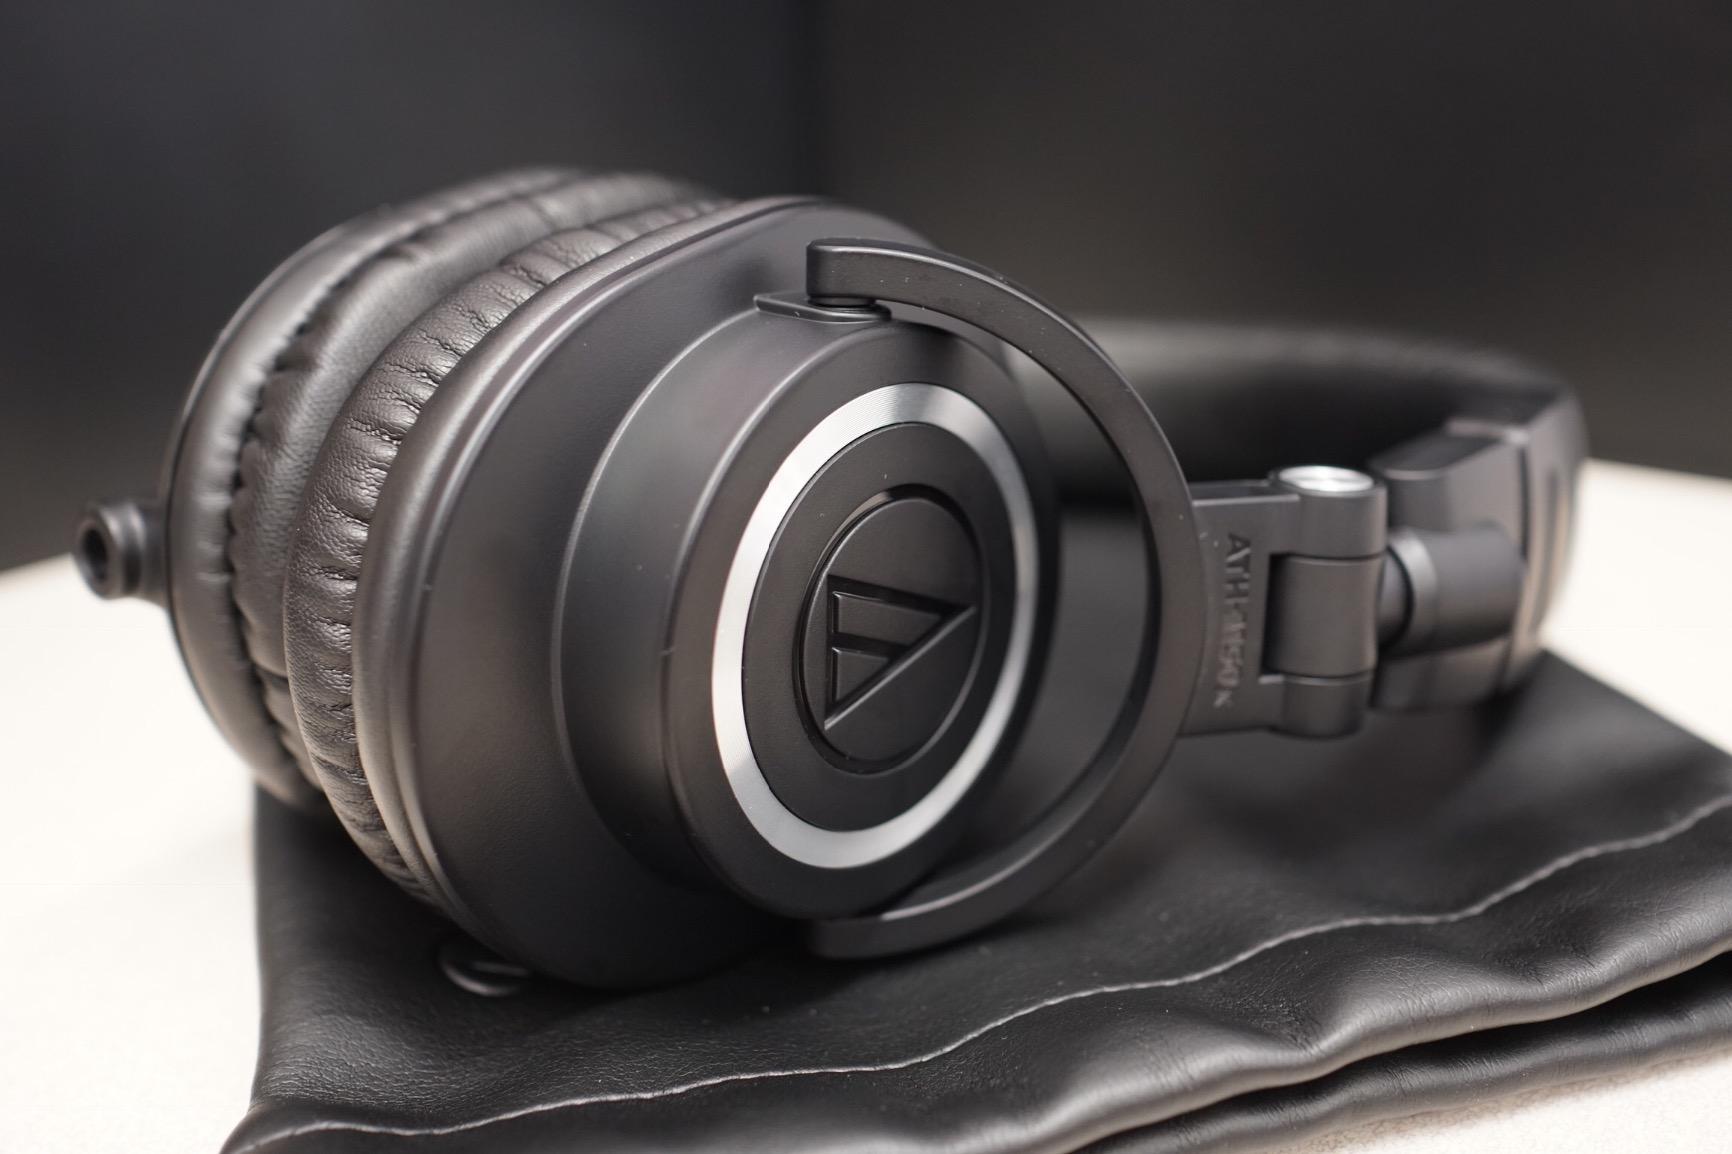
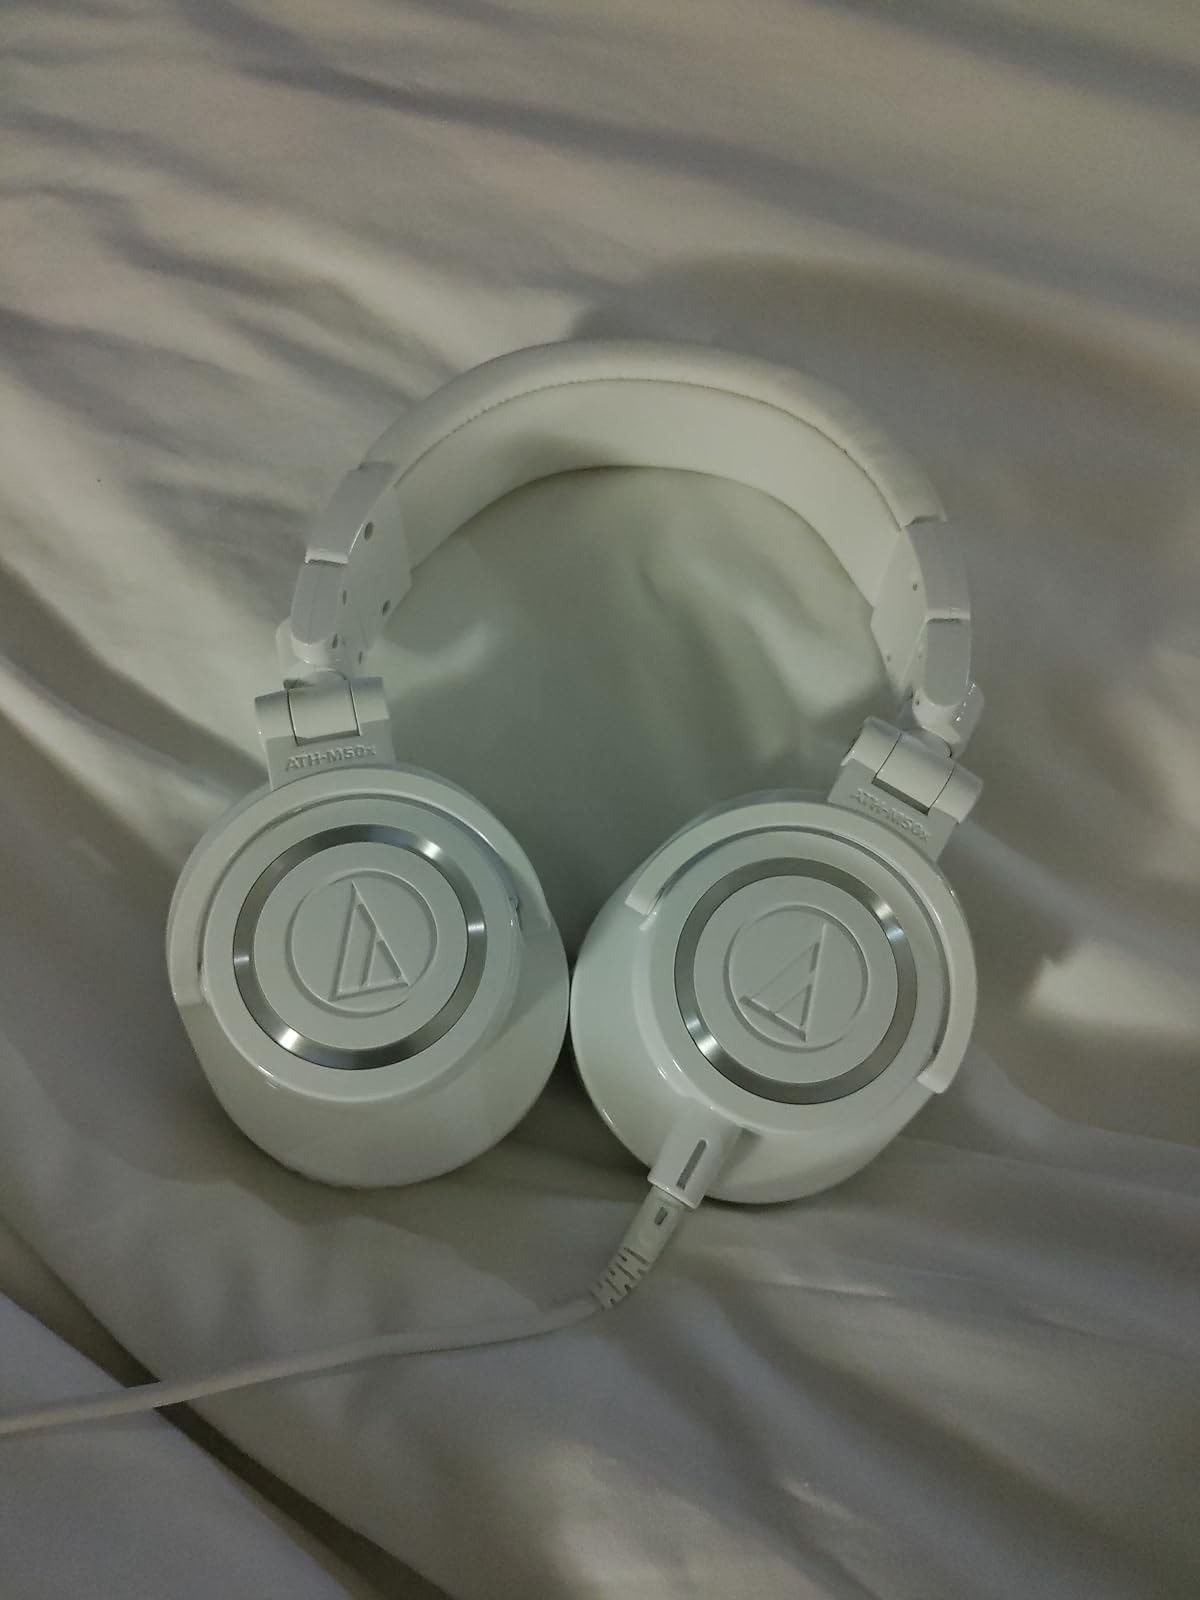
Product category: headphones
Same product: no